List of birds of Oregon

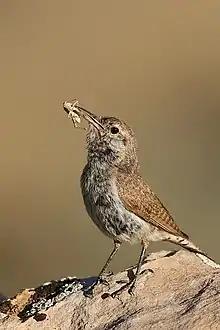
Rock wren

The waxwings are a group of birds with soft silky plumage and unique red tips to some of the wing feathers. In the Bohemian and cedar waxwings, these tips look like sealing wax and give the group its name. These are arboreal birds of northern forests. They live on insects in summer and berries in winter.